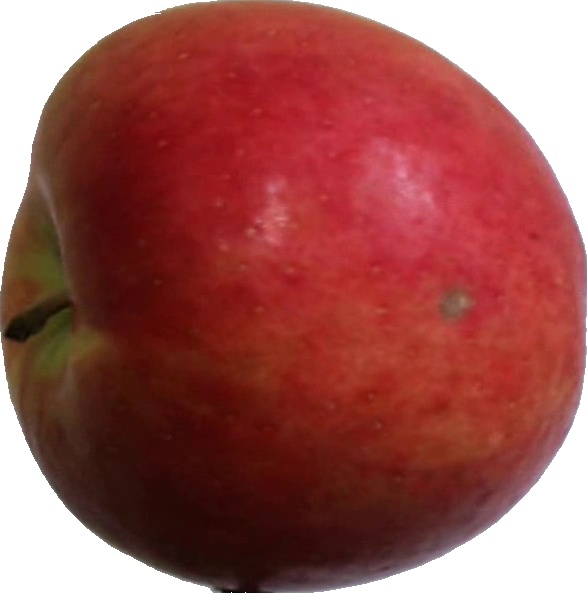
Label: apple_crimson_snow_1